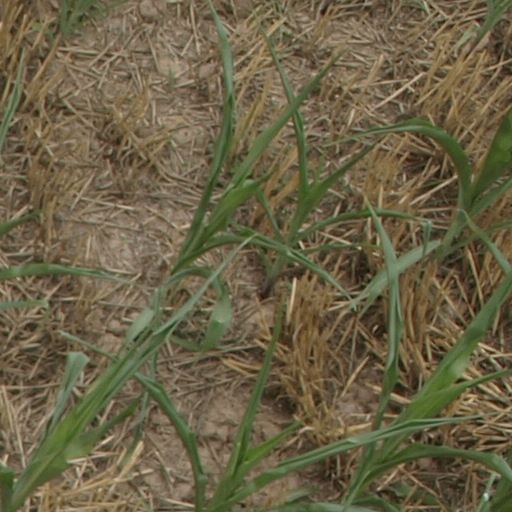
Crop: maize; corn